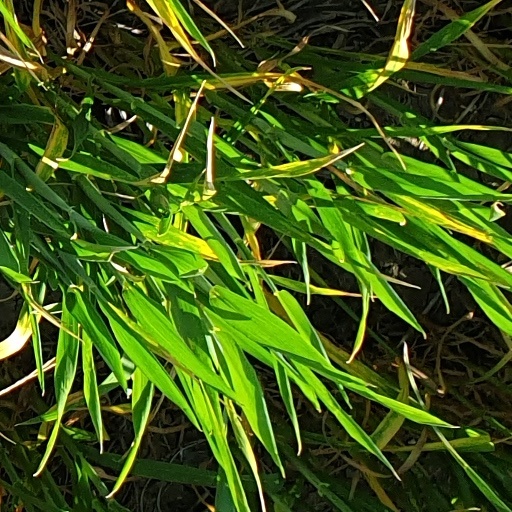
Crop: wheat